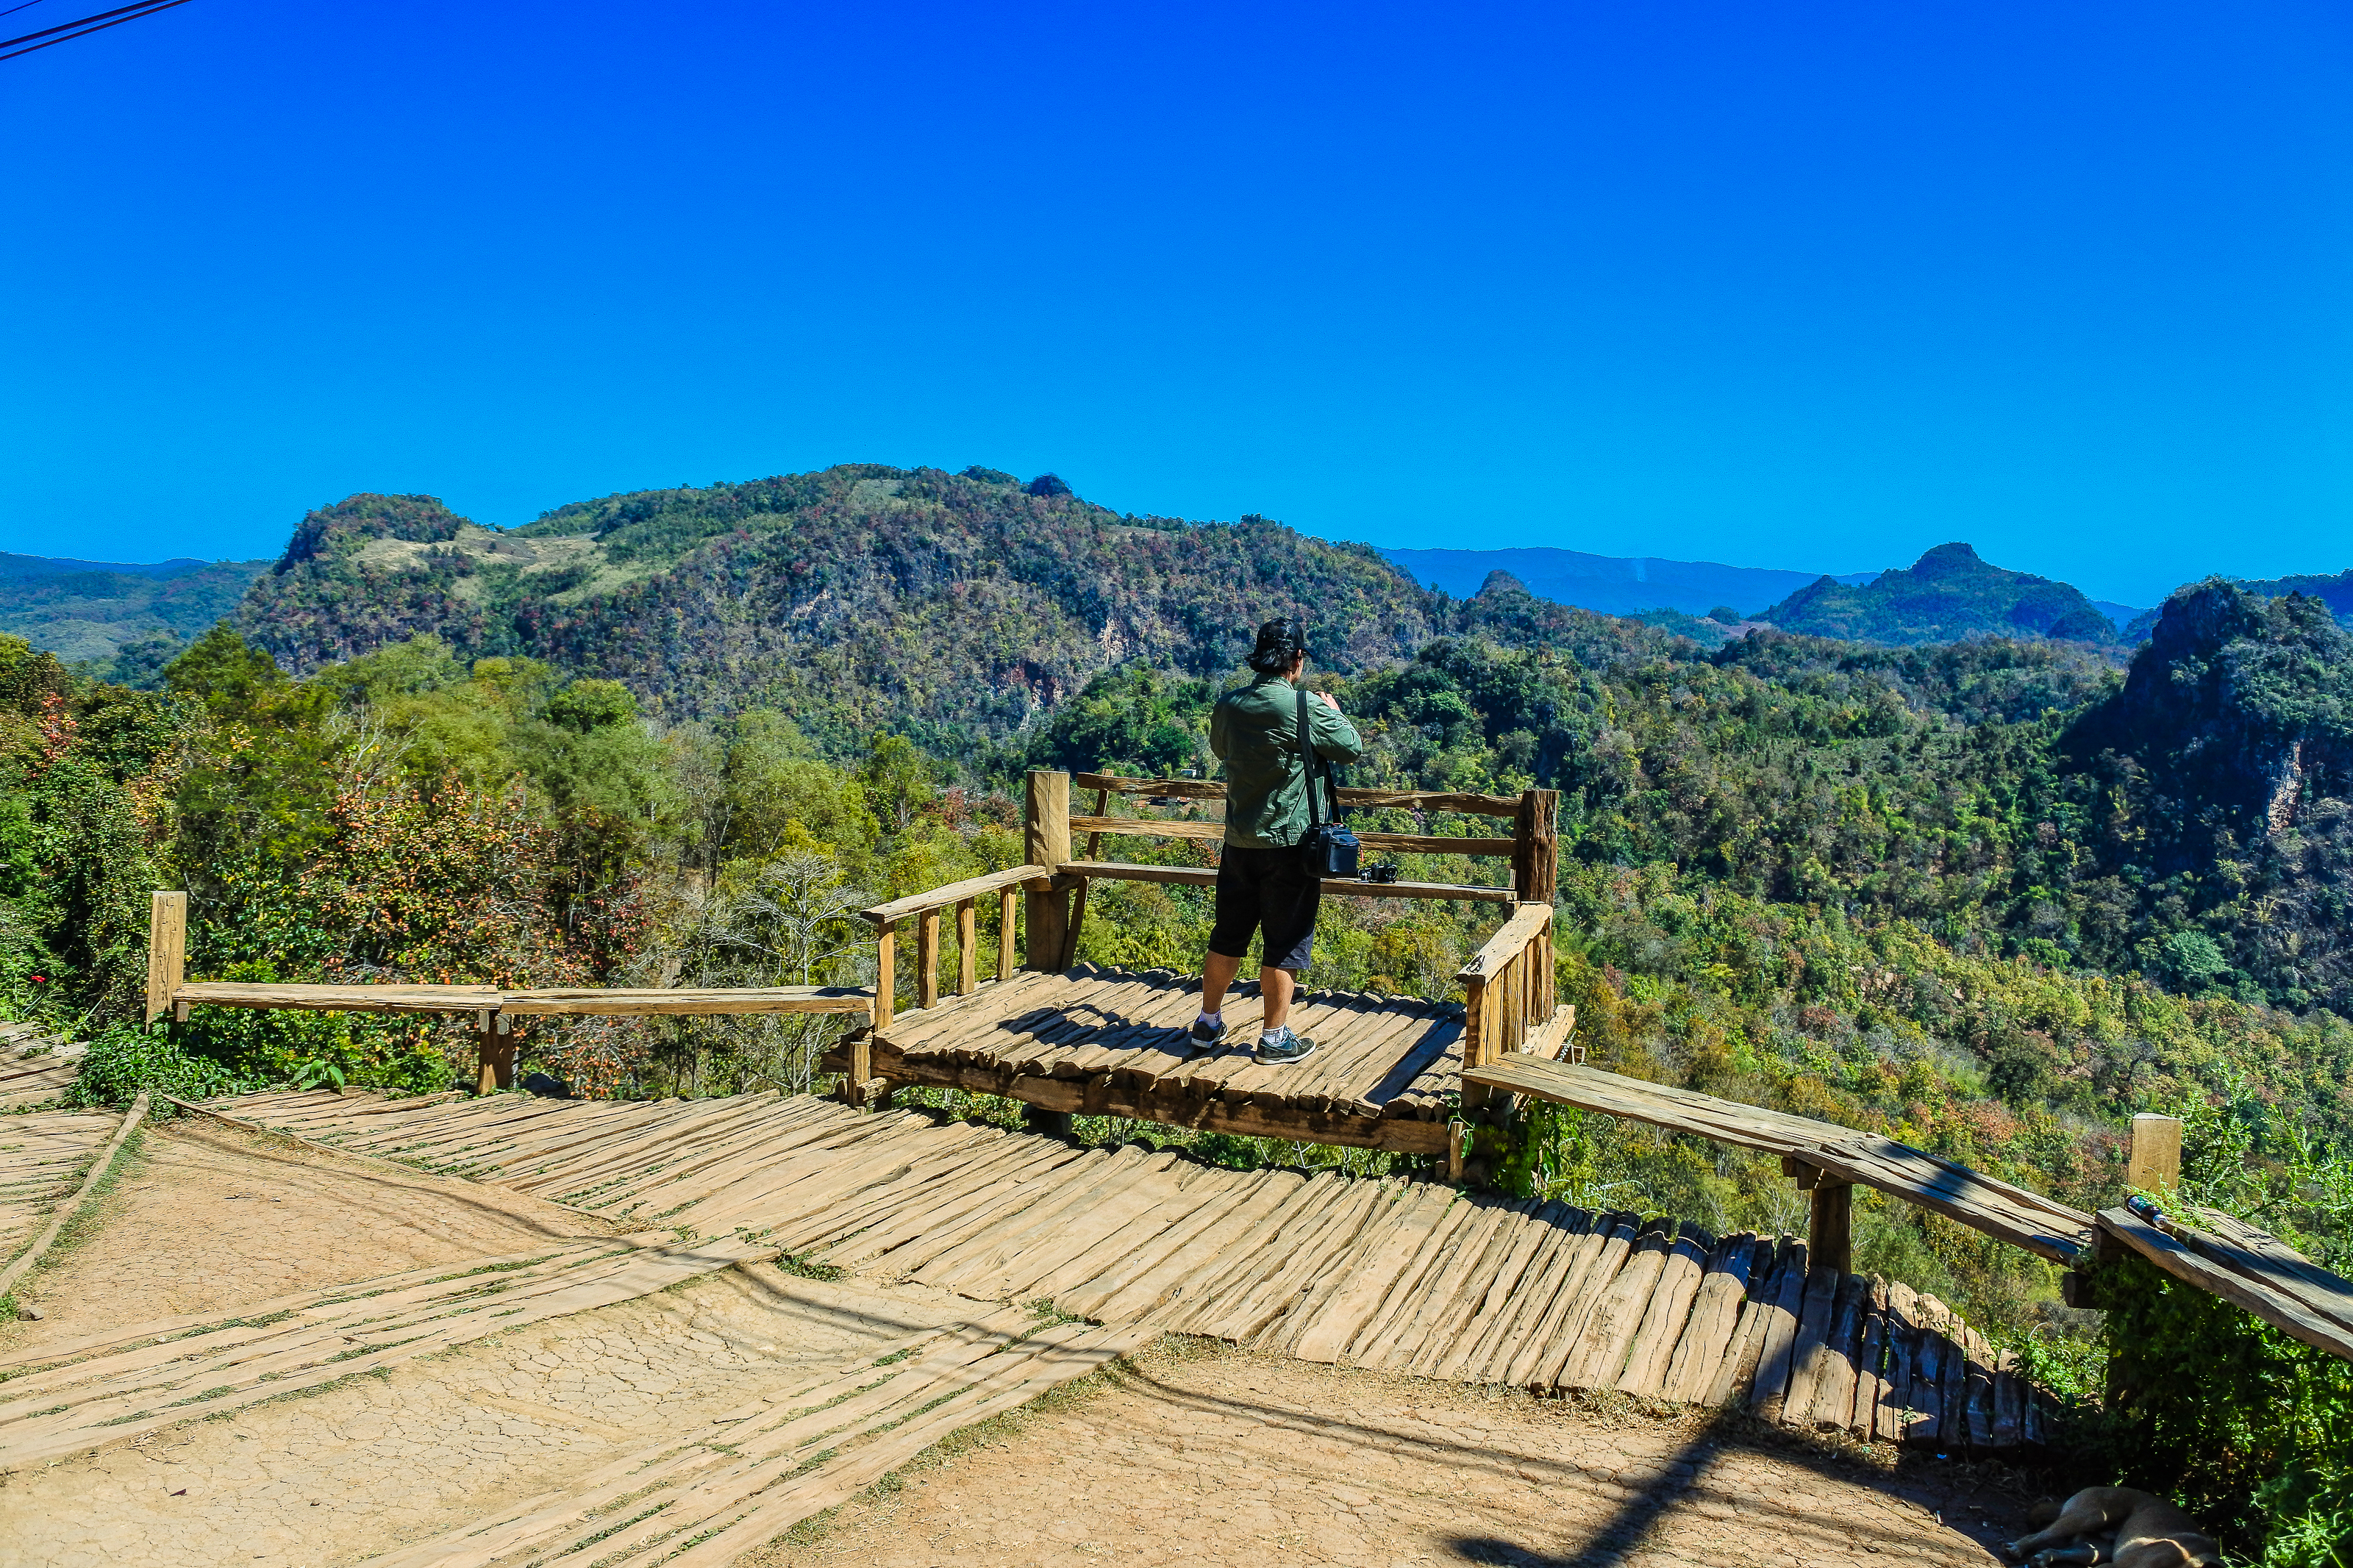
lahu tribe, forest, mountains, tourism, clouds, balcony, trees, baan jabo, view, thailand, terrace, village, abyss, humble noodles restaurant, sky, viewpoint, green, bench, natural, pang mapha, nature, asia, mountain range, asean, ban jabo, northern thailand, mae hong son, jabo, wooden, spectacular, hills, hanging, travel, valleys, landscape, mountain, wilderness, hill station, tree, national park, hill, rural area, bridge, ridge, road, vacation, cloud, river, tourist attraction, mount scenery, walkway